Culture of Ghana

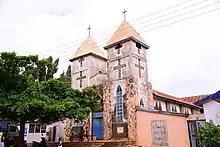
Presbyterian Church in Ghana

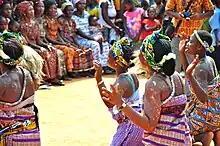
Ghanaian women dancing at an event to raise awareness about healthy behaviours

The Akan people primarily live in Ghana, parts of Ivory Coast, and Togo. They are one of the few matrilineal societies in West Africa. The Akan matrilineal system continues to be economically and politically important. Each lineage controlled the land farmed by its members, functioned as a religious unit in the veneration of its ancestors, supervised marriages, and settled internal disputes among its members.